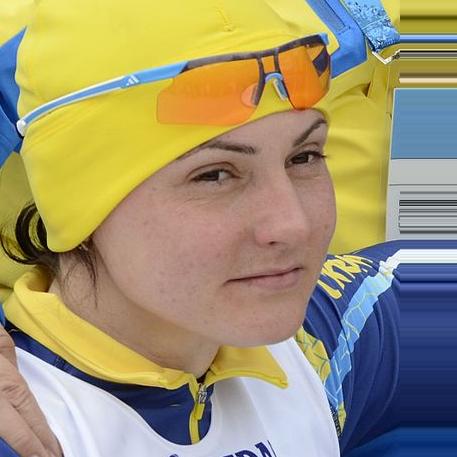
Age: 32